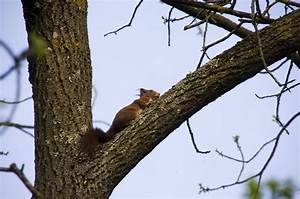
Label: squirrel